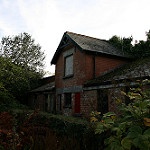
Label: buildings